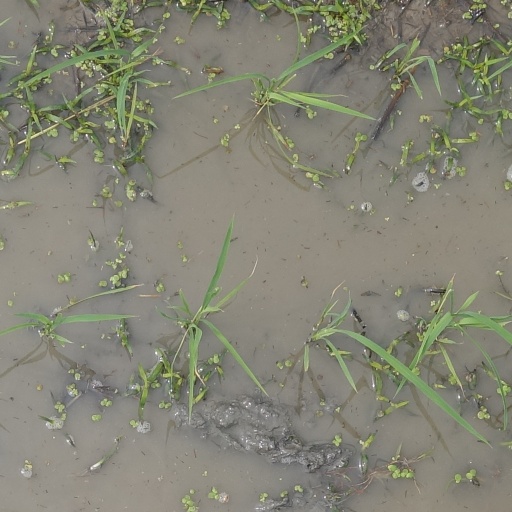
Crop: rice